Barbara Hendricks (politician)

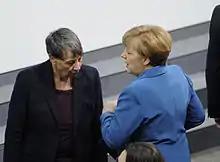
Barbara Hendricks and Angela Merkel in 2013

Following the 1998 German federal election, on 27 October 1998 Hendricks was appointed Parliamentary State Secretary to the Federal Minister of Finance in the cabinet of Chancellor Gerhard Schröder.